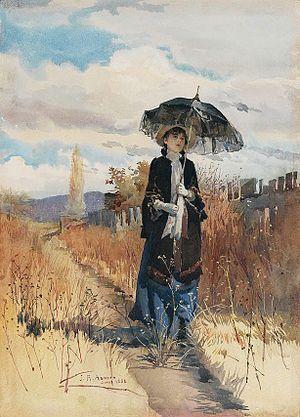
Julian Rossi Ashton, né le 27 janvier 1851 et mort le 27 avril 1942, est un peintre australien né britannique, commandeur de l'ordre de l'Empire britannique.